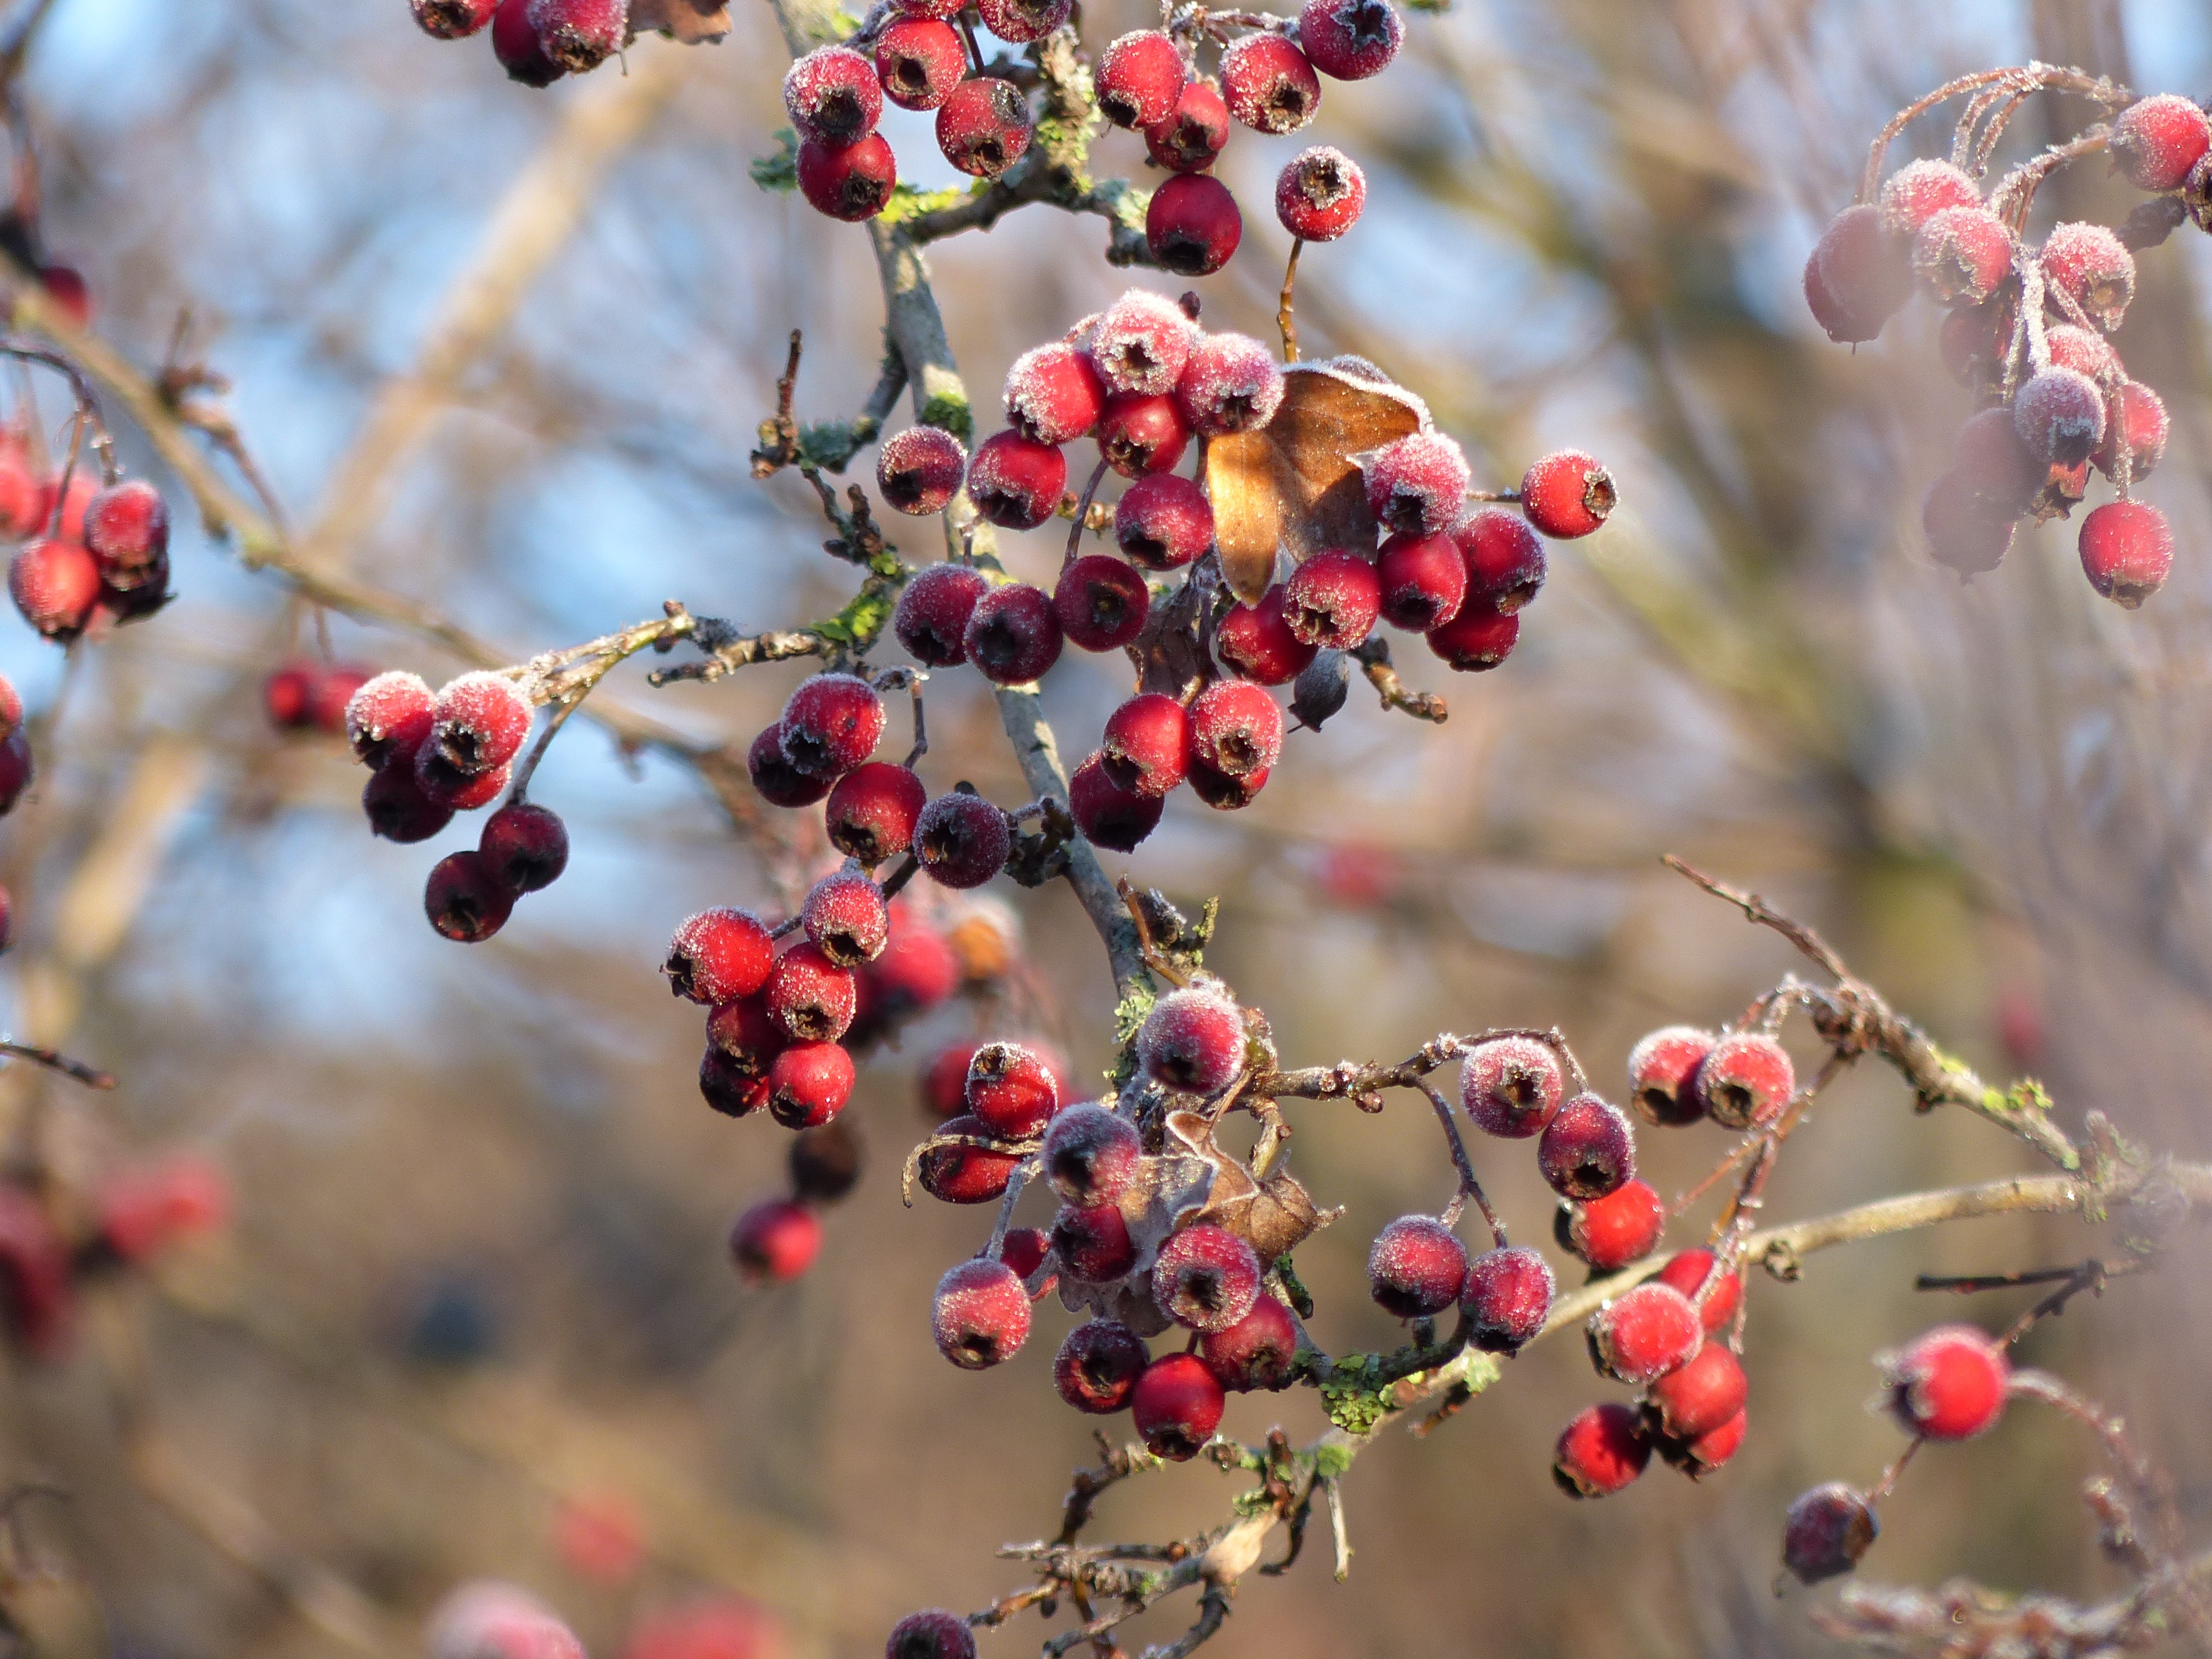
tree, nature, branch, blossom, plant, fruit, berry, leaf, flower, frost, food, spring, red, produce, autumn, botany, flora, season, berries, shrub, icy, rowan, wintry, hawthorn, hoarfrost, rose hip, macro photography, flowering plant, winter time, land plant